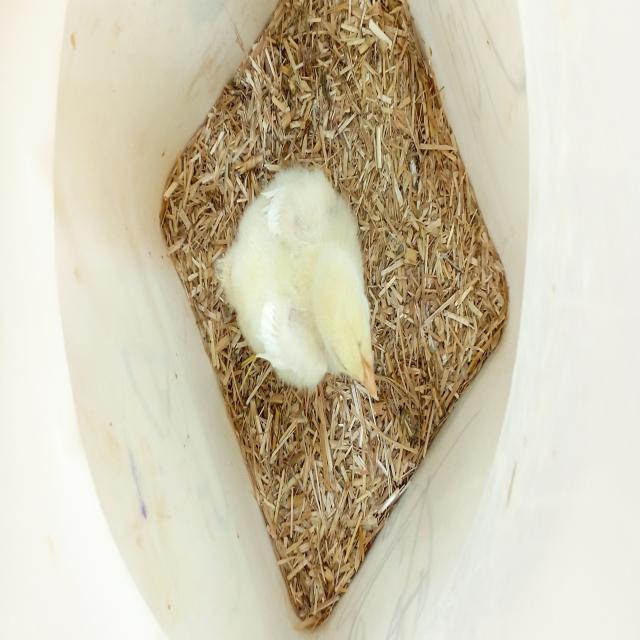
Weight: 207 g